Yankee Gale

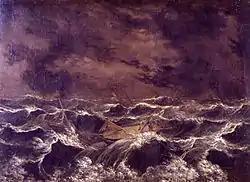
Painting of a scene during the Yankee Gale

The Yankee Gale was a major storm in the Gulf of St. Lawrence near Prince Edward Island, Canada, that began on the night of October 3, 1851 and continued for two days. It is considered the worst marine disaster in the history of the island. In addition to local ships, the storm wrecked much of the New England fishing fleet that was working in the waters, giving the gale its name. At least 74 ships were destroyed, and 150 crew were killed.